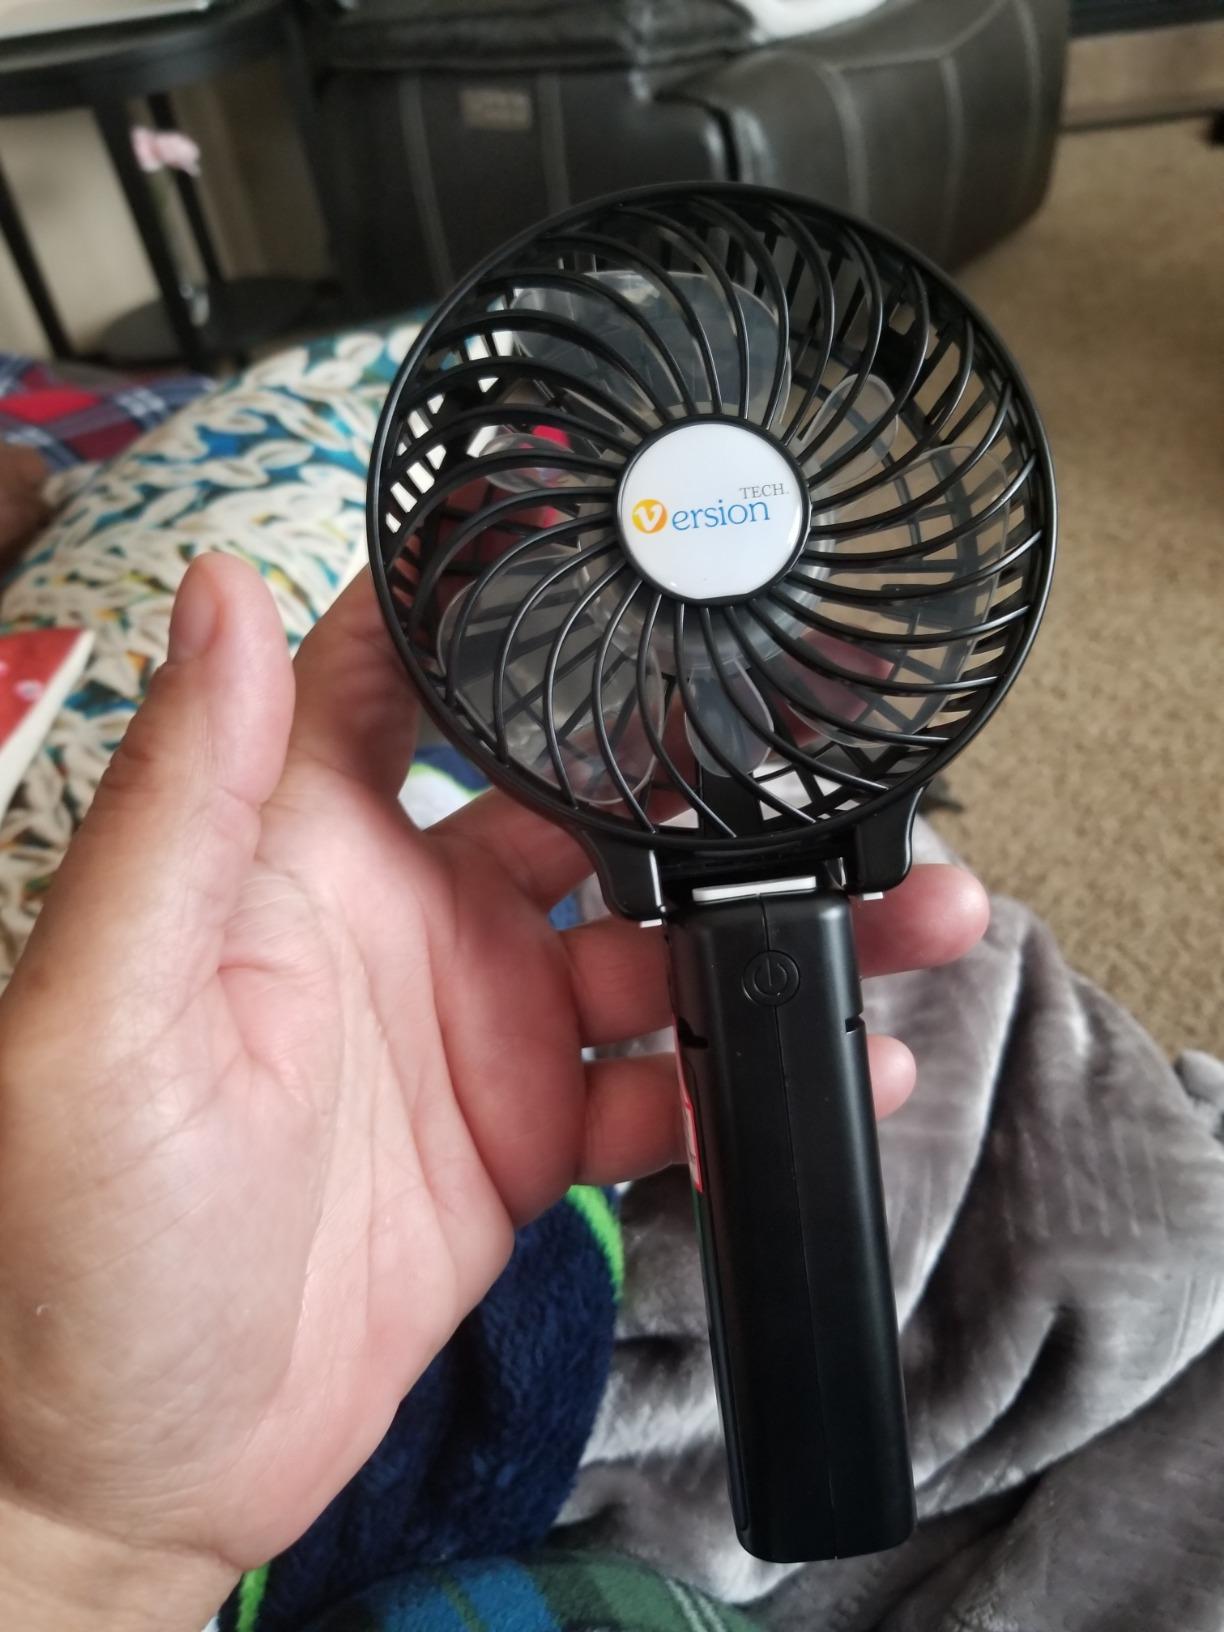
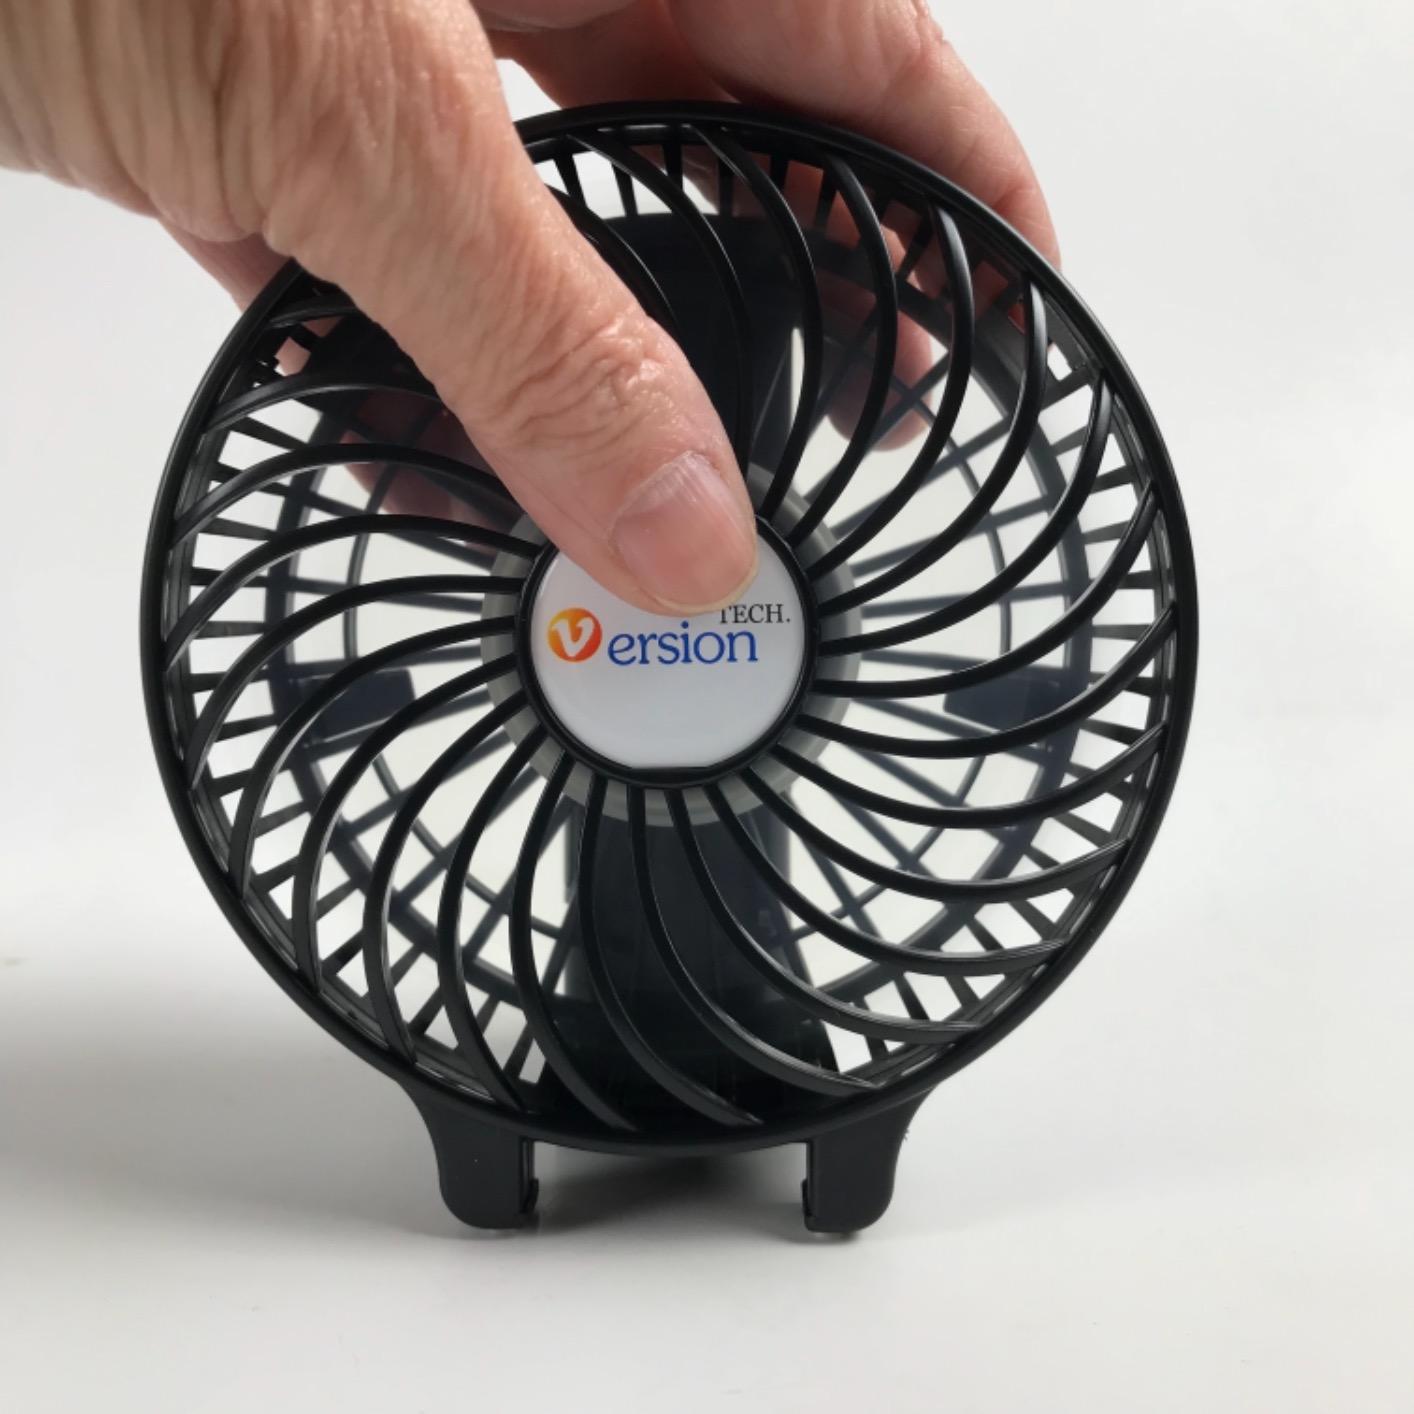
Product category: fan
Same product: yes